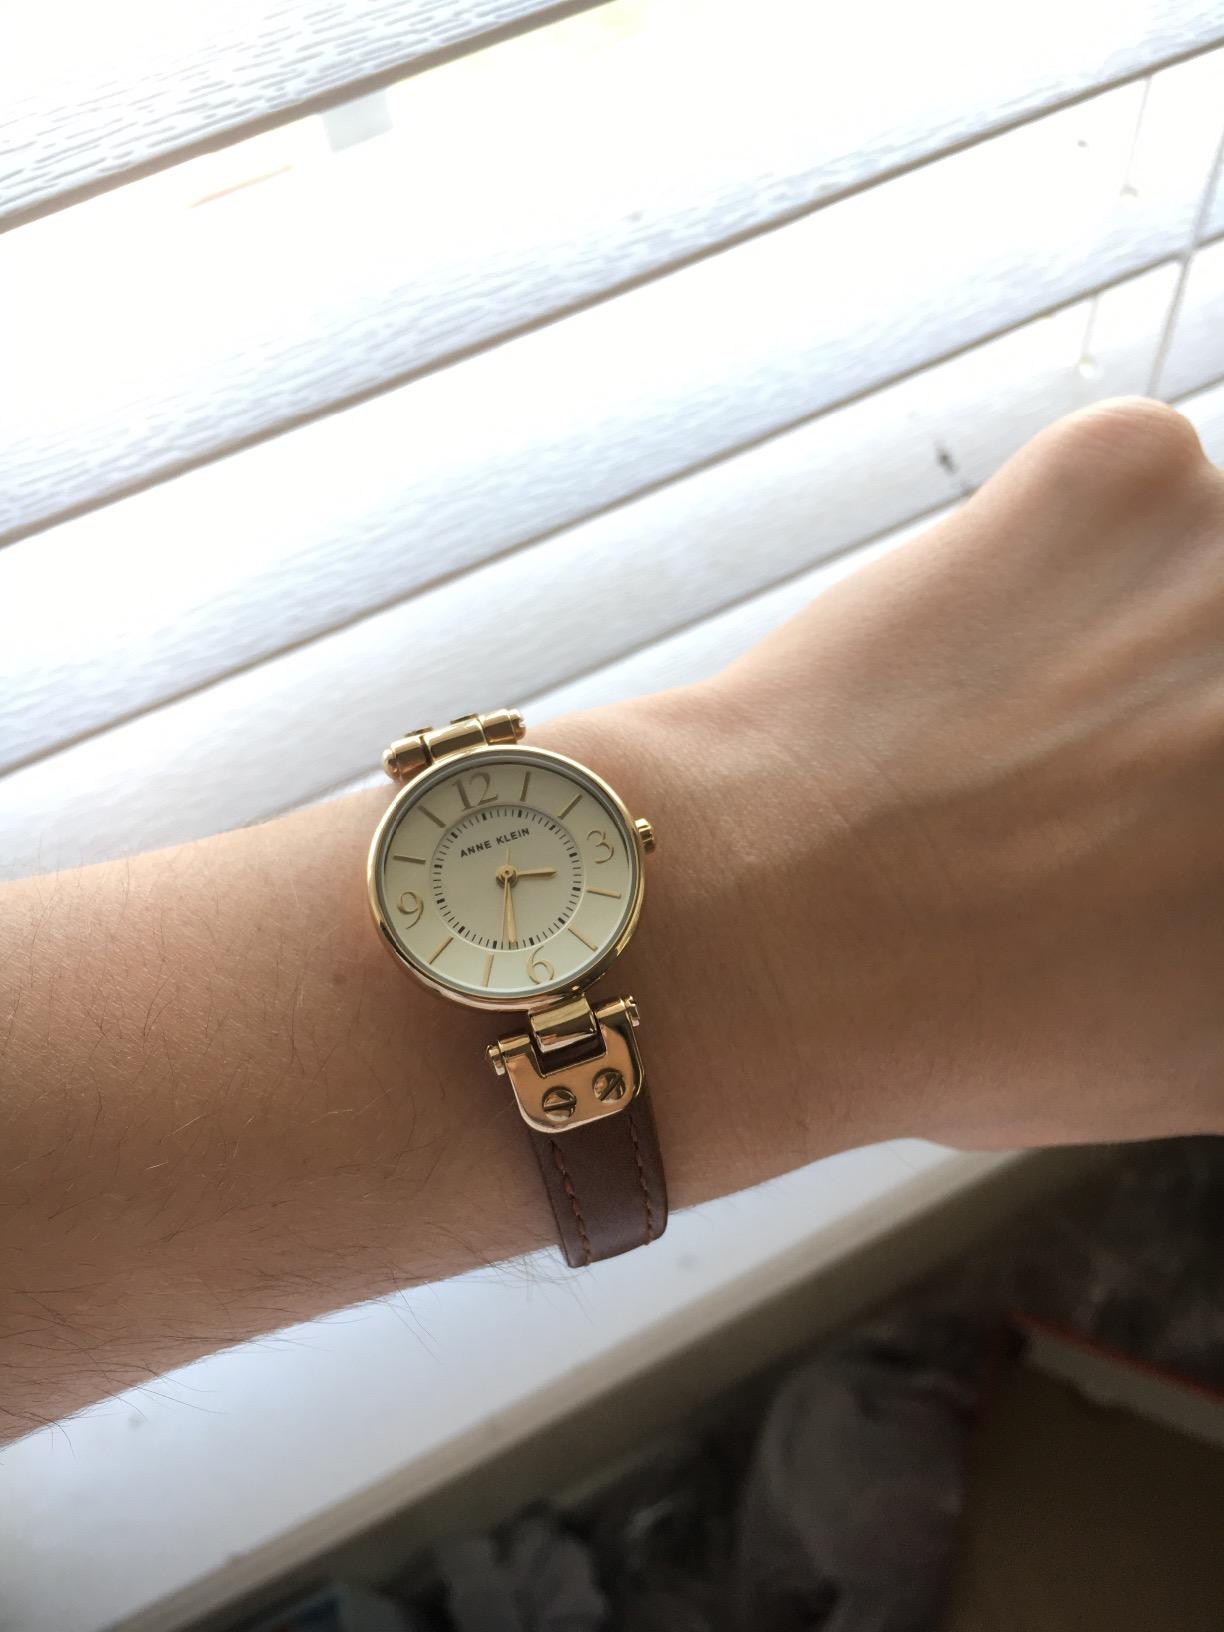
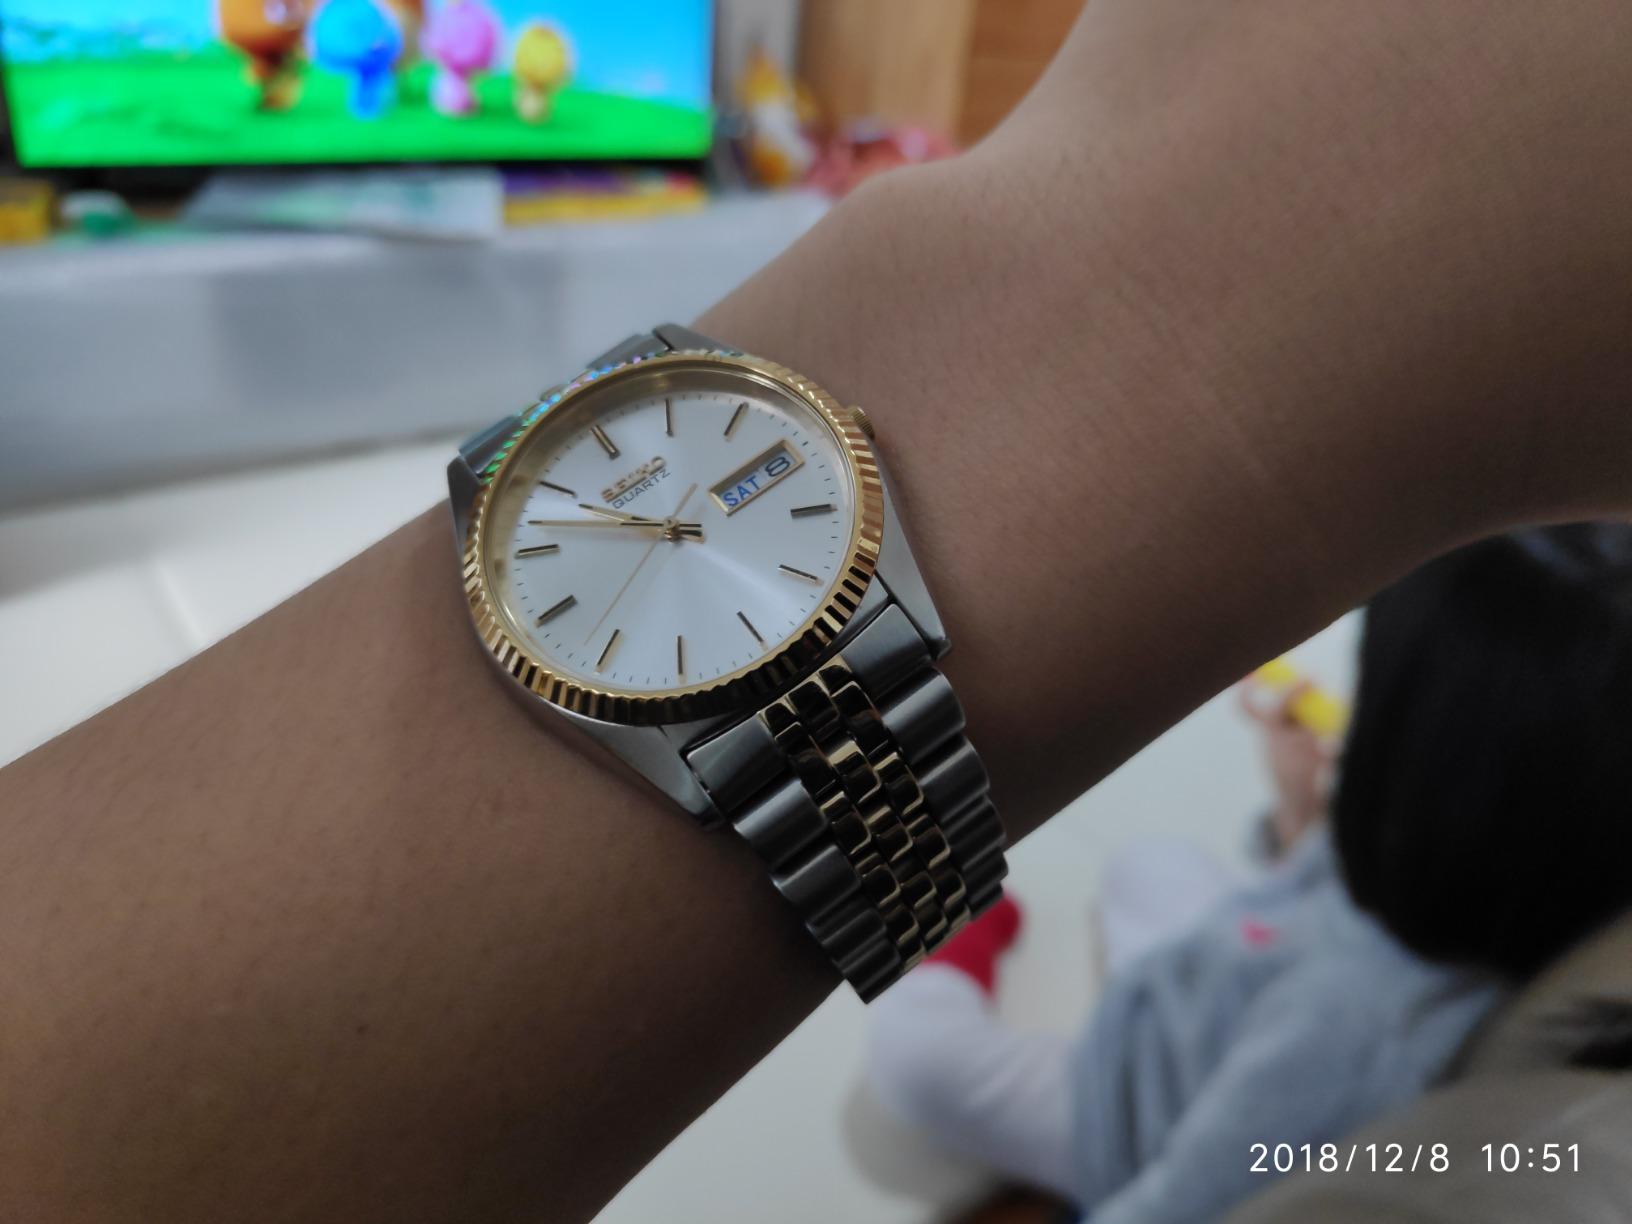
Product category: accessories_watch
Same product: no